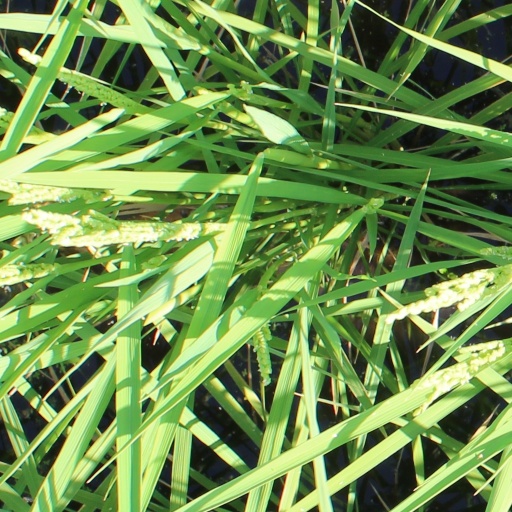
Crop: rice